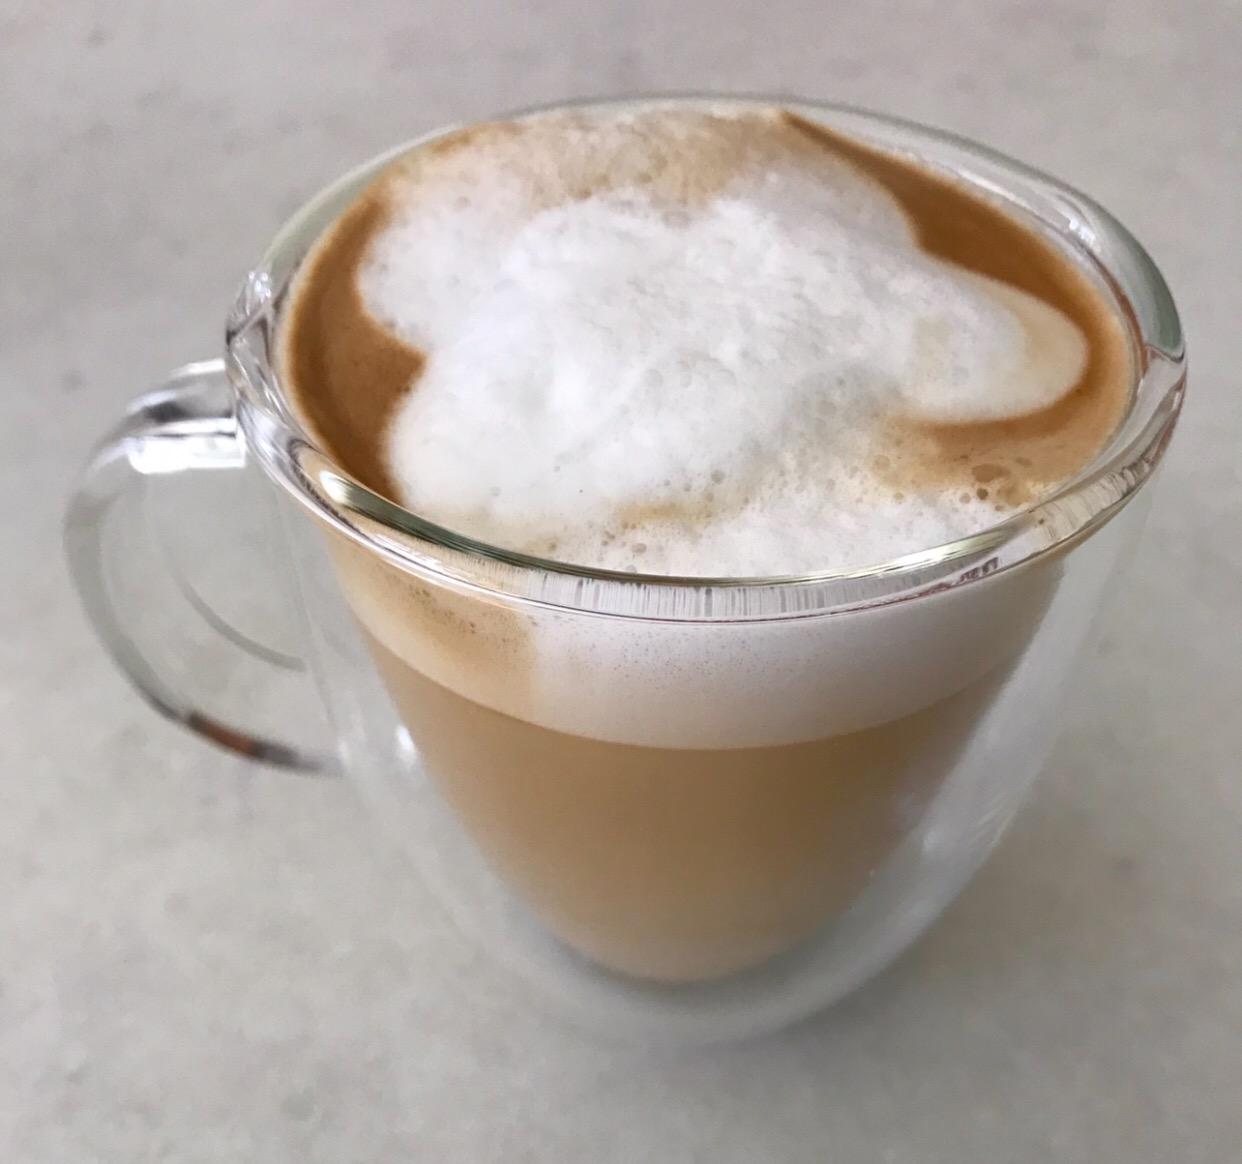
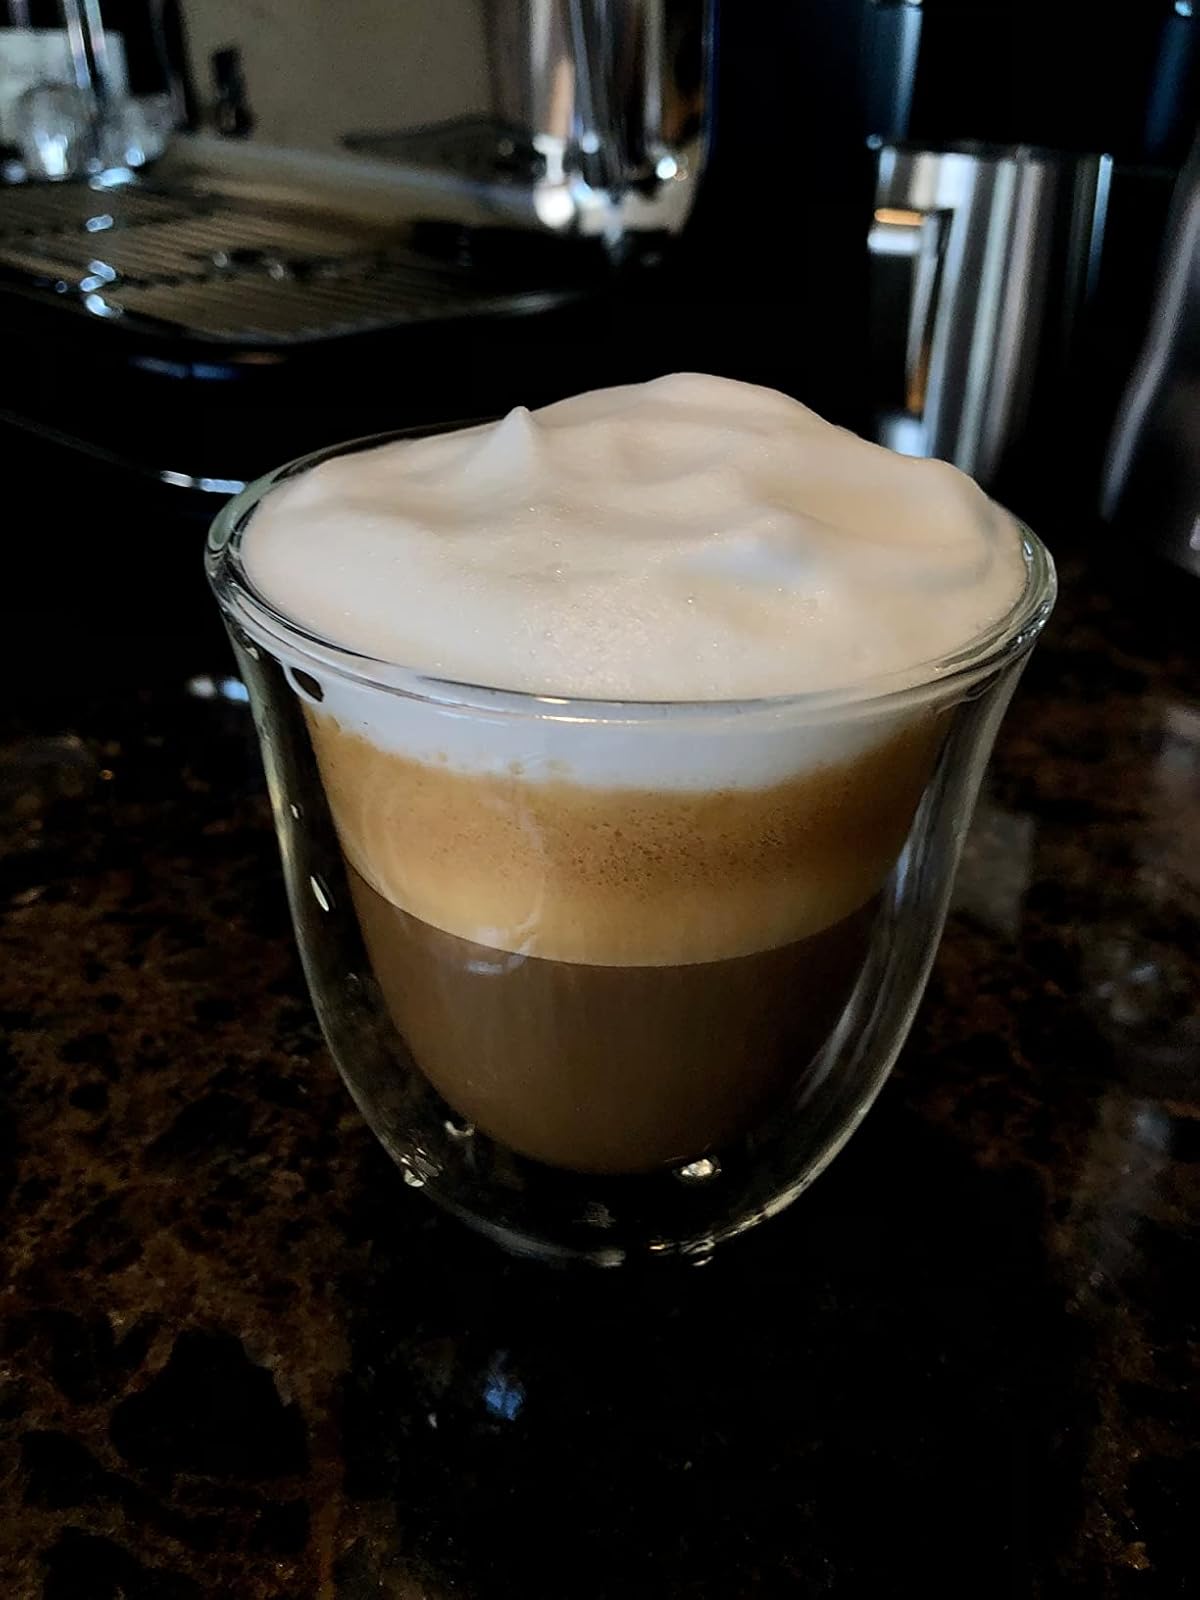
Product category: items_mug
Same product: no